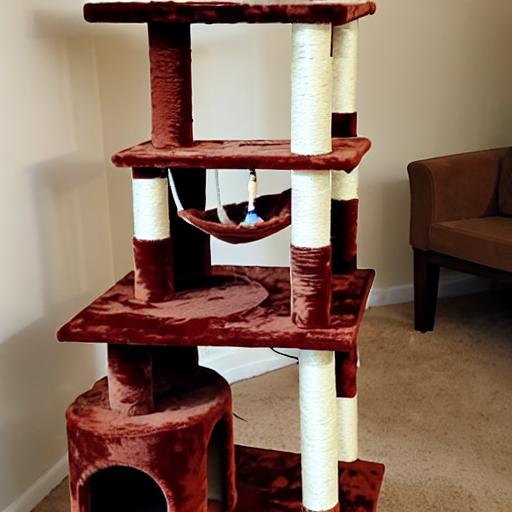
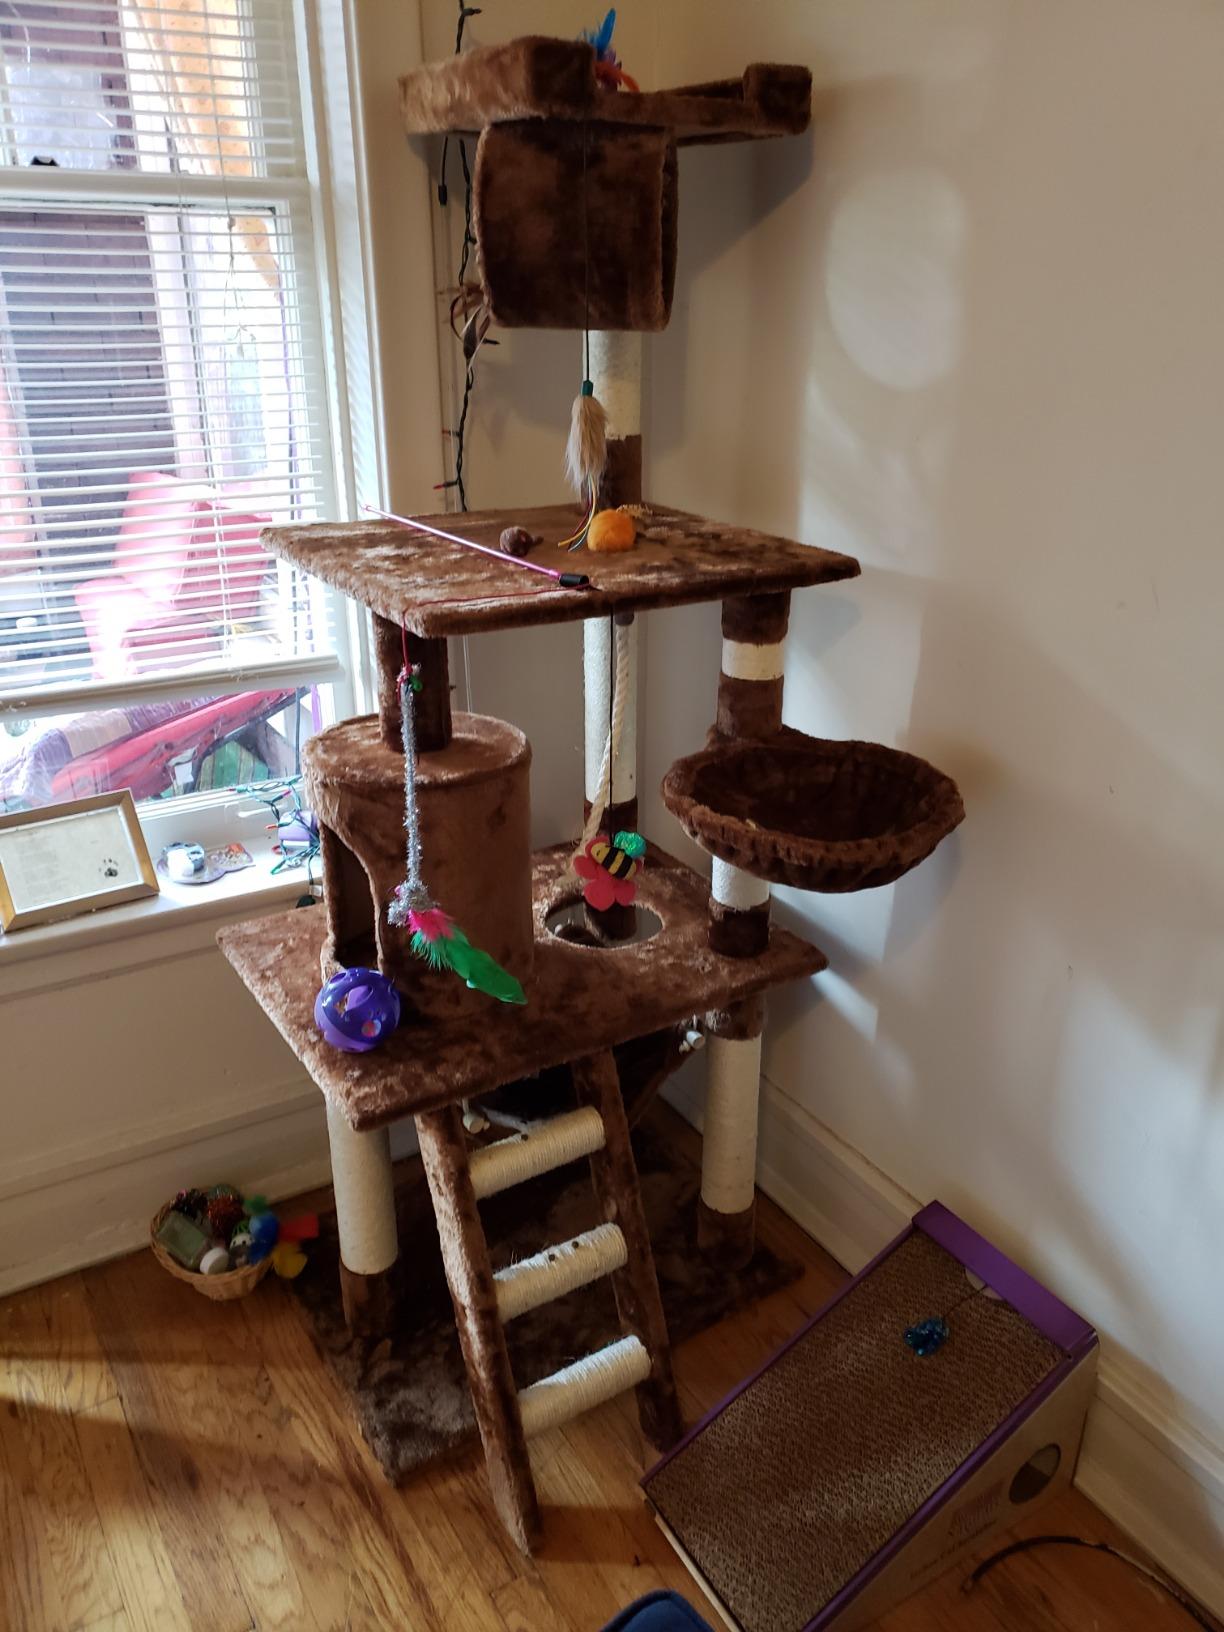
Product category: items_cat tree
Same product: no